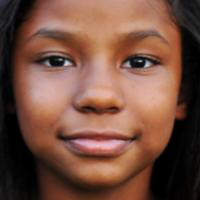
Age group: age 11-20